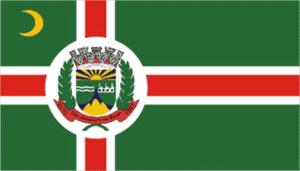
São Joaquim de Bicas est une municipalité brésilienne de l'État du Minas Gerais et la microrégion de Belo Horizonte.
La « croix scandinave » est un motif se retrouvant sur les drapeaux de certains pays nordiques, bien qu'on puisse les trouver aussi sur des drapeaux d'autres pays ou régions du monde.